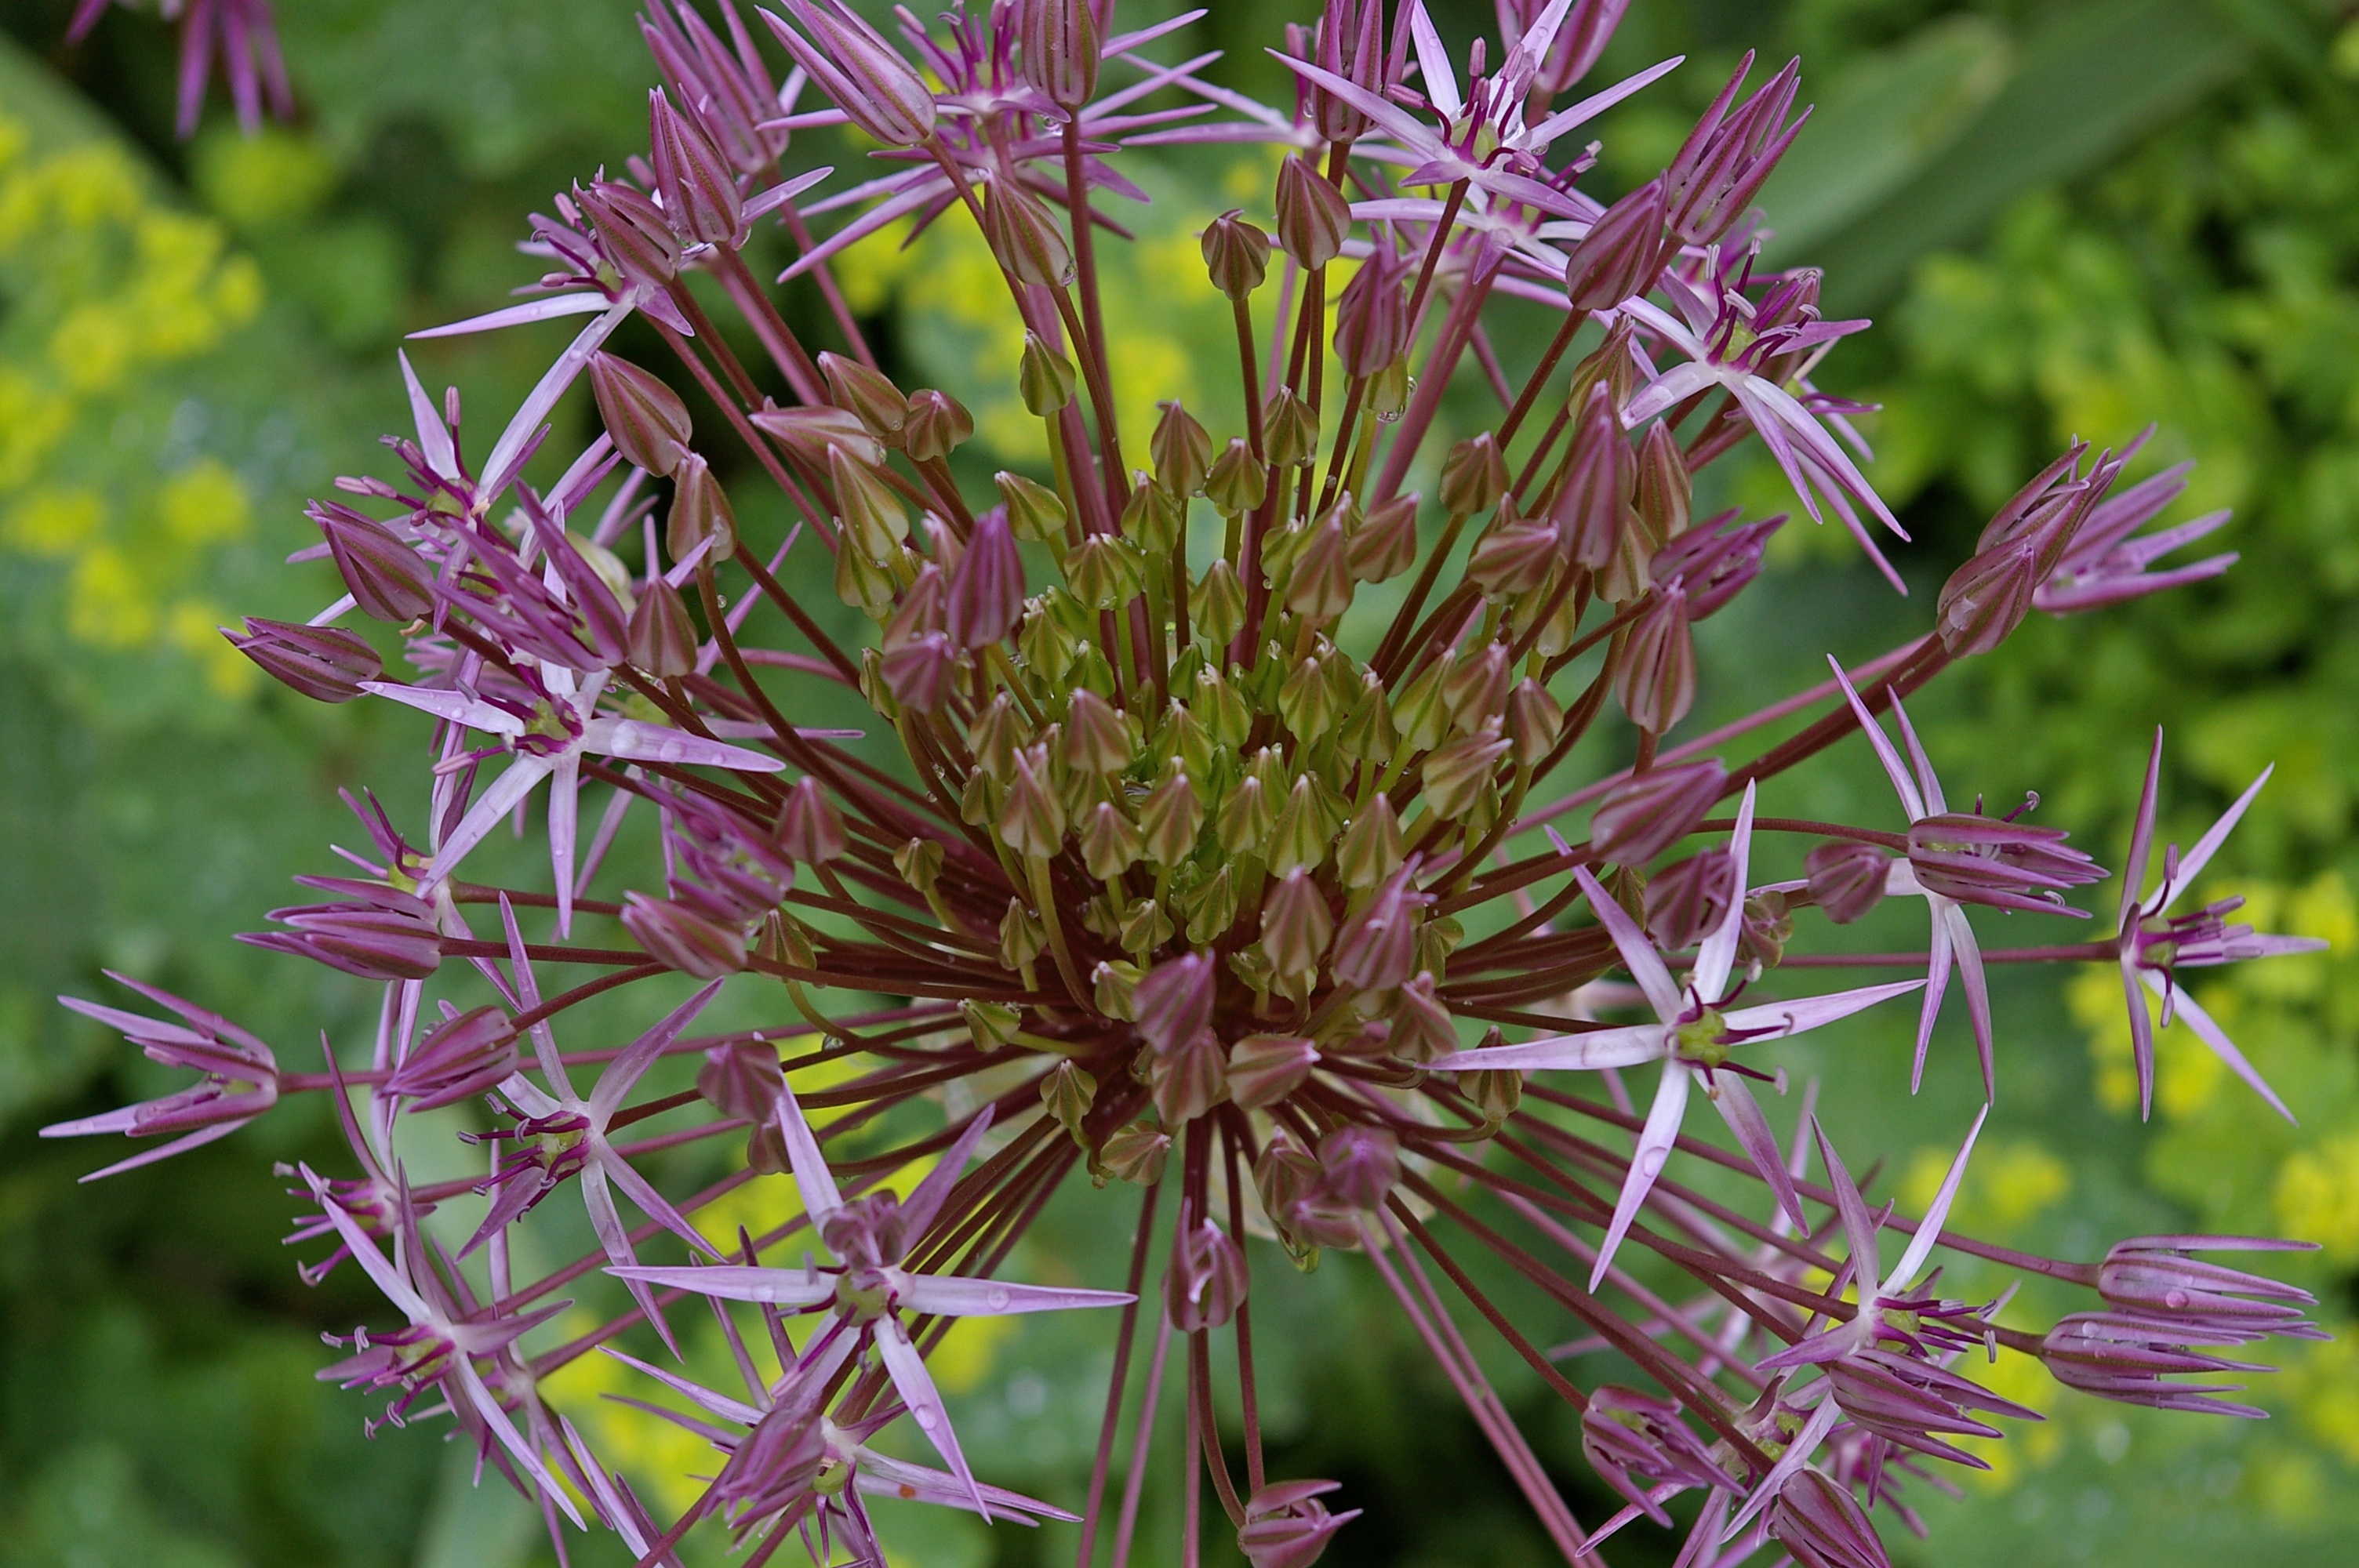
nature, blossom, plant, flower, purple, bloom, herb, produce, botany, garden, flora, wildflower, flower bed, design, bed, flower garden, flowering plant, ornamental flower, ornamental onion, giant ornamental allium, frauenmantel, bedding plant, land plant, onion genus, ironweed